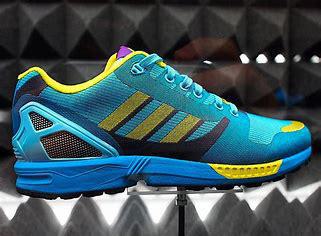
Brand: Adidas
Model: ZX Flux